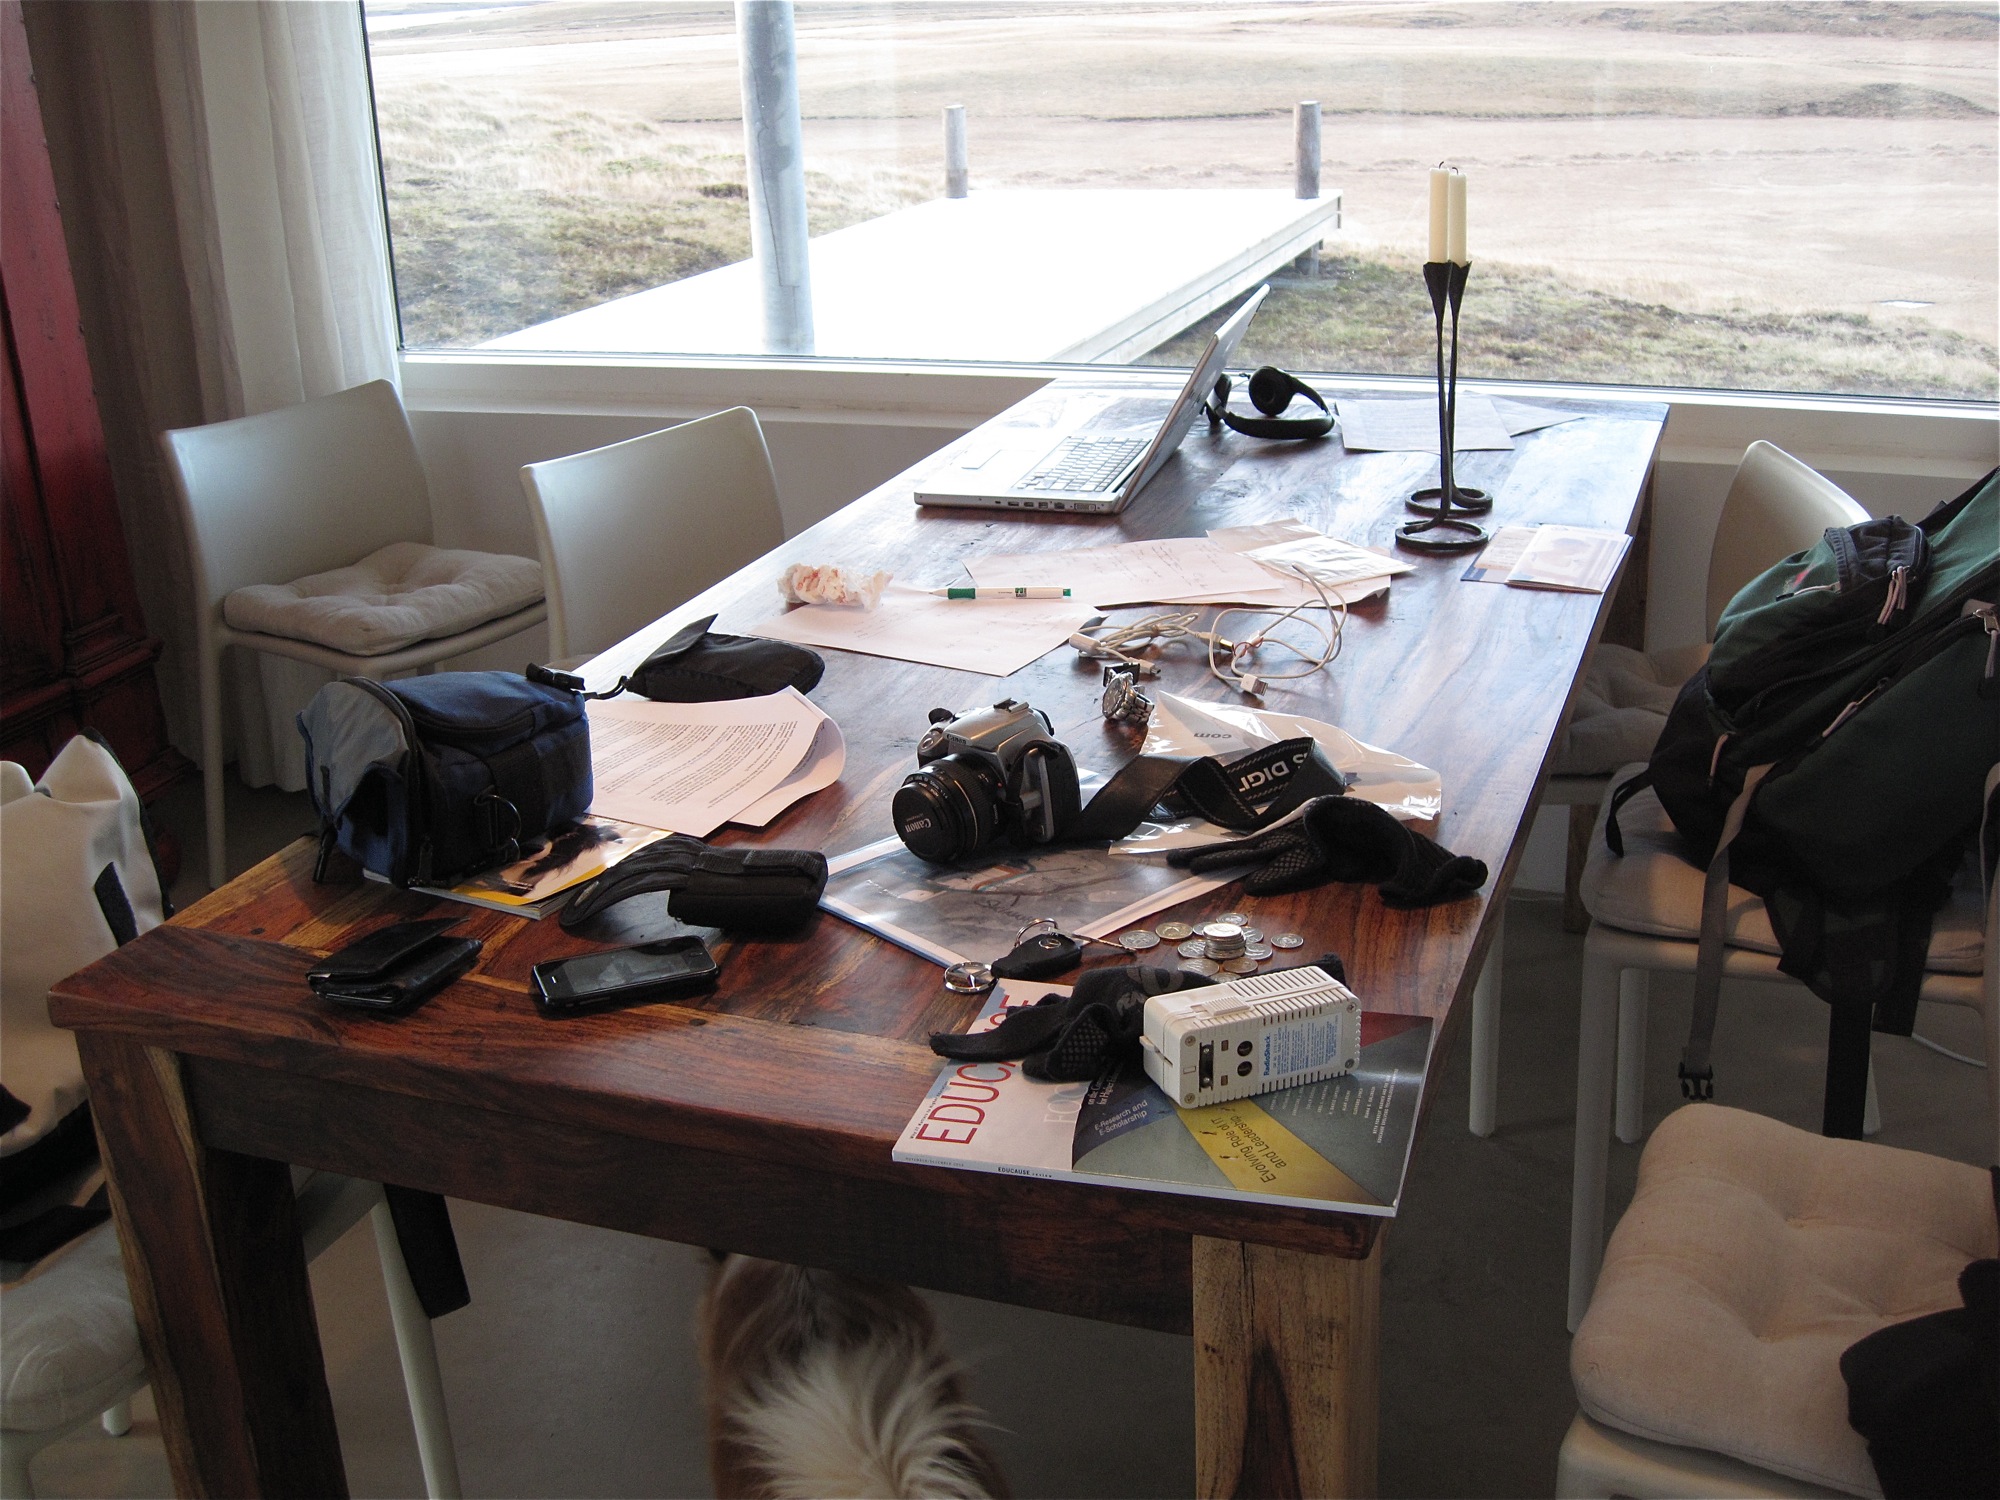
table, home, office, iceland, furniture, room, interior design, art, design, skinnhufa